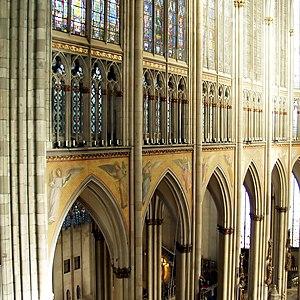
La cathédrale de Cologne est une église catholique gothique de la ville de Cologne ainsi que la cathédrale de l'archevêché de Cologne. Avec ses 157 mètres de haut et ses 533 marches, elle est la deuxième plus haute église d'Allemagne et la deuxième ayant la plus haute flèche d'église au monde, après l'église principale d'Ulm.